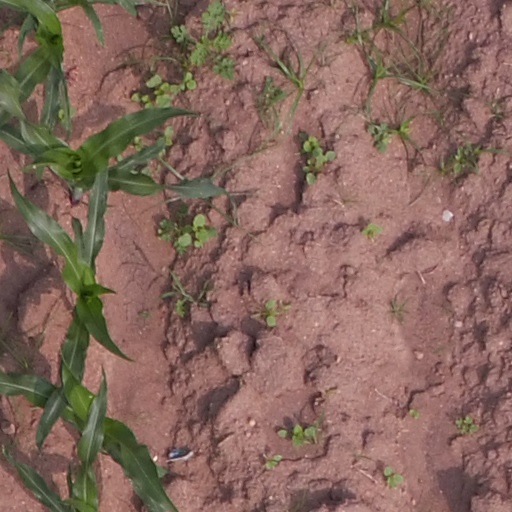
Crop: maize; corn